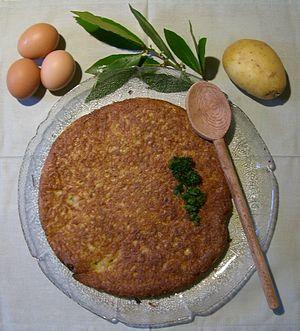
La crique ardéchoise faite maison. Merci à ma maman ^^.
La cuisine ardéchoise est une cuisine riche, à base de charcuterie, de viande, de pommes de terre et de fromages. Mais la châtaigne reste l'une de ses bases et se décline même en dessert. Sur la frange rhodanienne du département, des vignobles produisent des vins de haute qualité, tant en rouge, rosé, blanc ou mousseux.
La cuisine dauphinoise, qui correspond aux trois départements de la Drôme, des Hautes-Alpes et de l'Isère, est un compromis entre celle de la Provence et celle de la Savoie. Elle tire donc ses racines à la fois dans une tradition méditerranéenne et alpine, ce qui lui a donné des spécificités qui lui sont propres.
Une crique est une galette de pommes de terre revenues à la poêle.